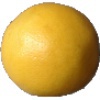
Label: Grapefruit White 1